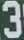
Number: 3